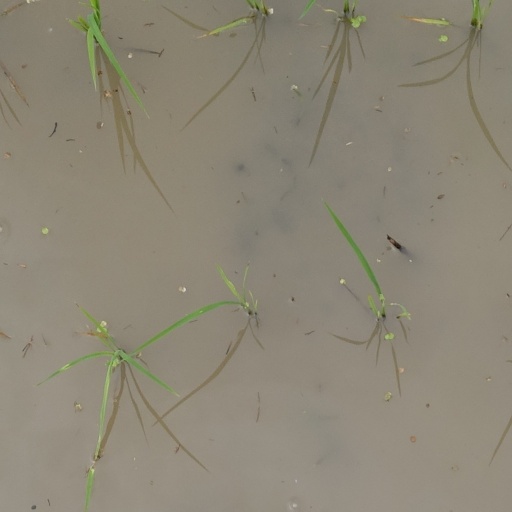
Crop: rice